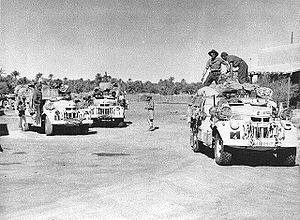
Long Range Desert Group
Tungt læssede 30 cwt 1533x2 Chevrolet køretøjer fra R1 Patrol der afgår fra Jalo Oasen i Libyen. I forgrunden ses "R4" Rotowaro W.D.no. L4618912.
Long Range Desert Group var en britisk militærenhed i 2. Verdenskrig. Enheden blev etableret i Ægypten, efter at Italien havde erklæret Storbritannien krig i juni 1940. Enheden blev grundlagt af major Ralph A. Bagnold med hjælp fra kaptajnerne Patrick Clayton og William Shaw. Enheden var underlagt den daværende britiske øverstkommanderende i Mellemøsten general Archibald Wavell. Gruppen specialiserede sig i mekaniseret recognoscering, indsamling af efterretninger og i at finde vej i ørkenen. Gruppen blev nedlagt ved krigens slutning. LRDG fik øgenavnet Mosquito Army af Wavell. Soldater fra Special Air Service kaldte den for Libyan Desert Taxi Service.